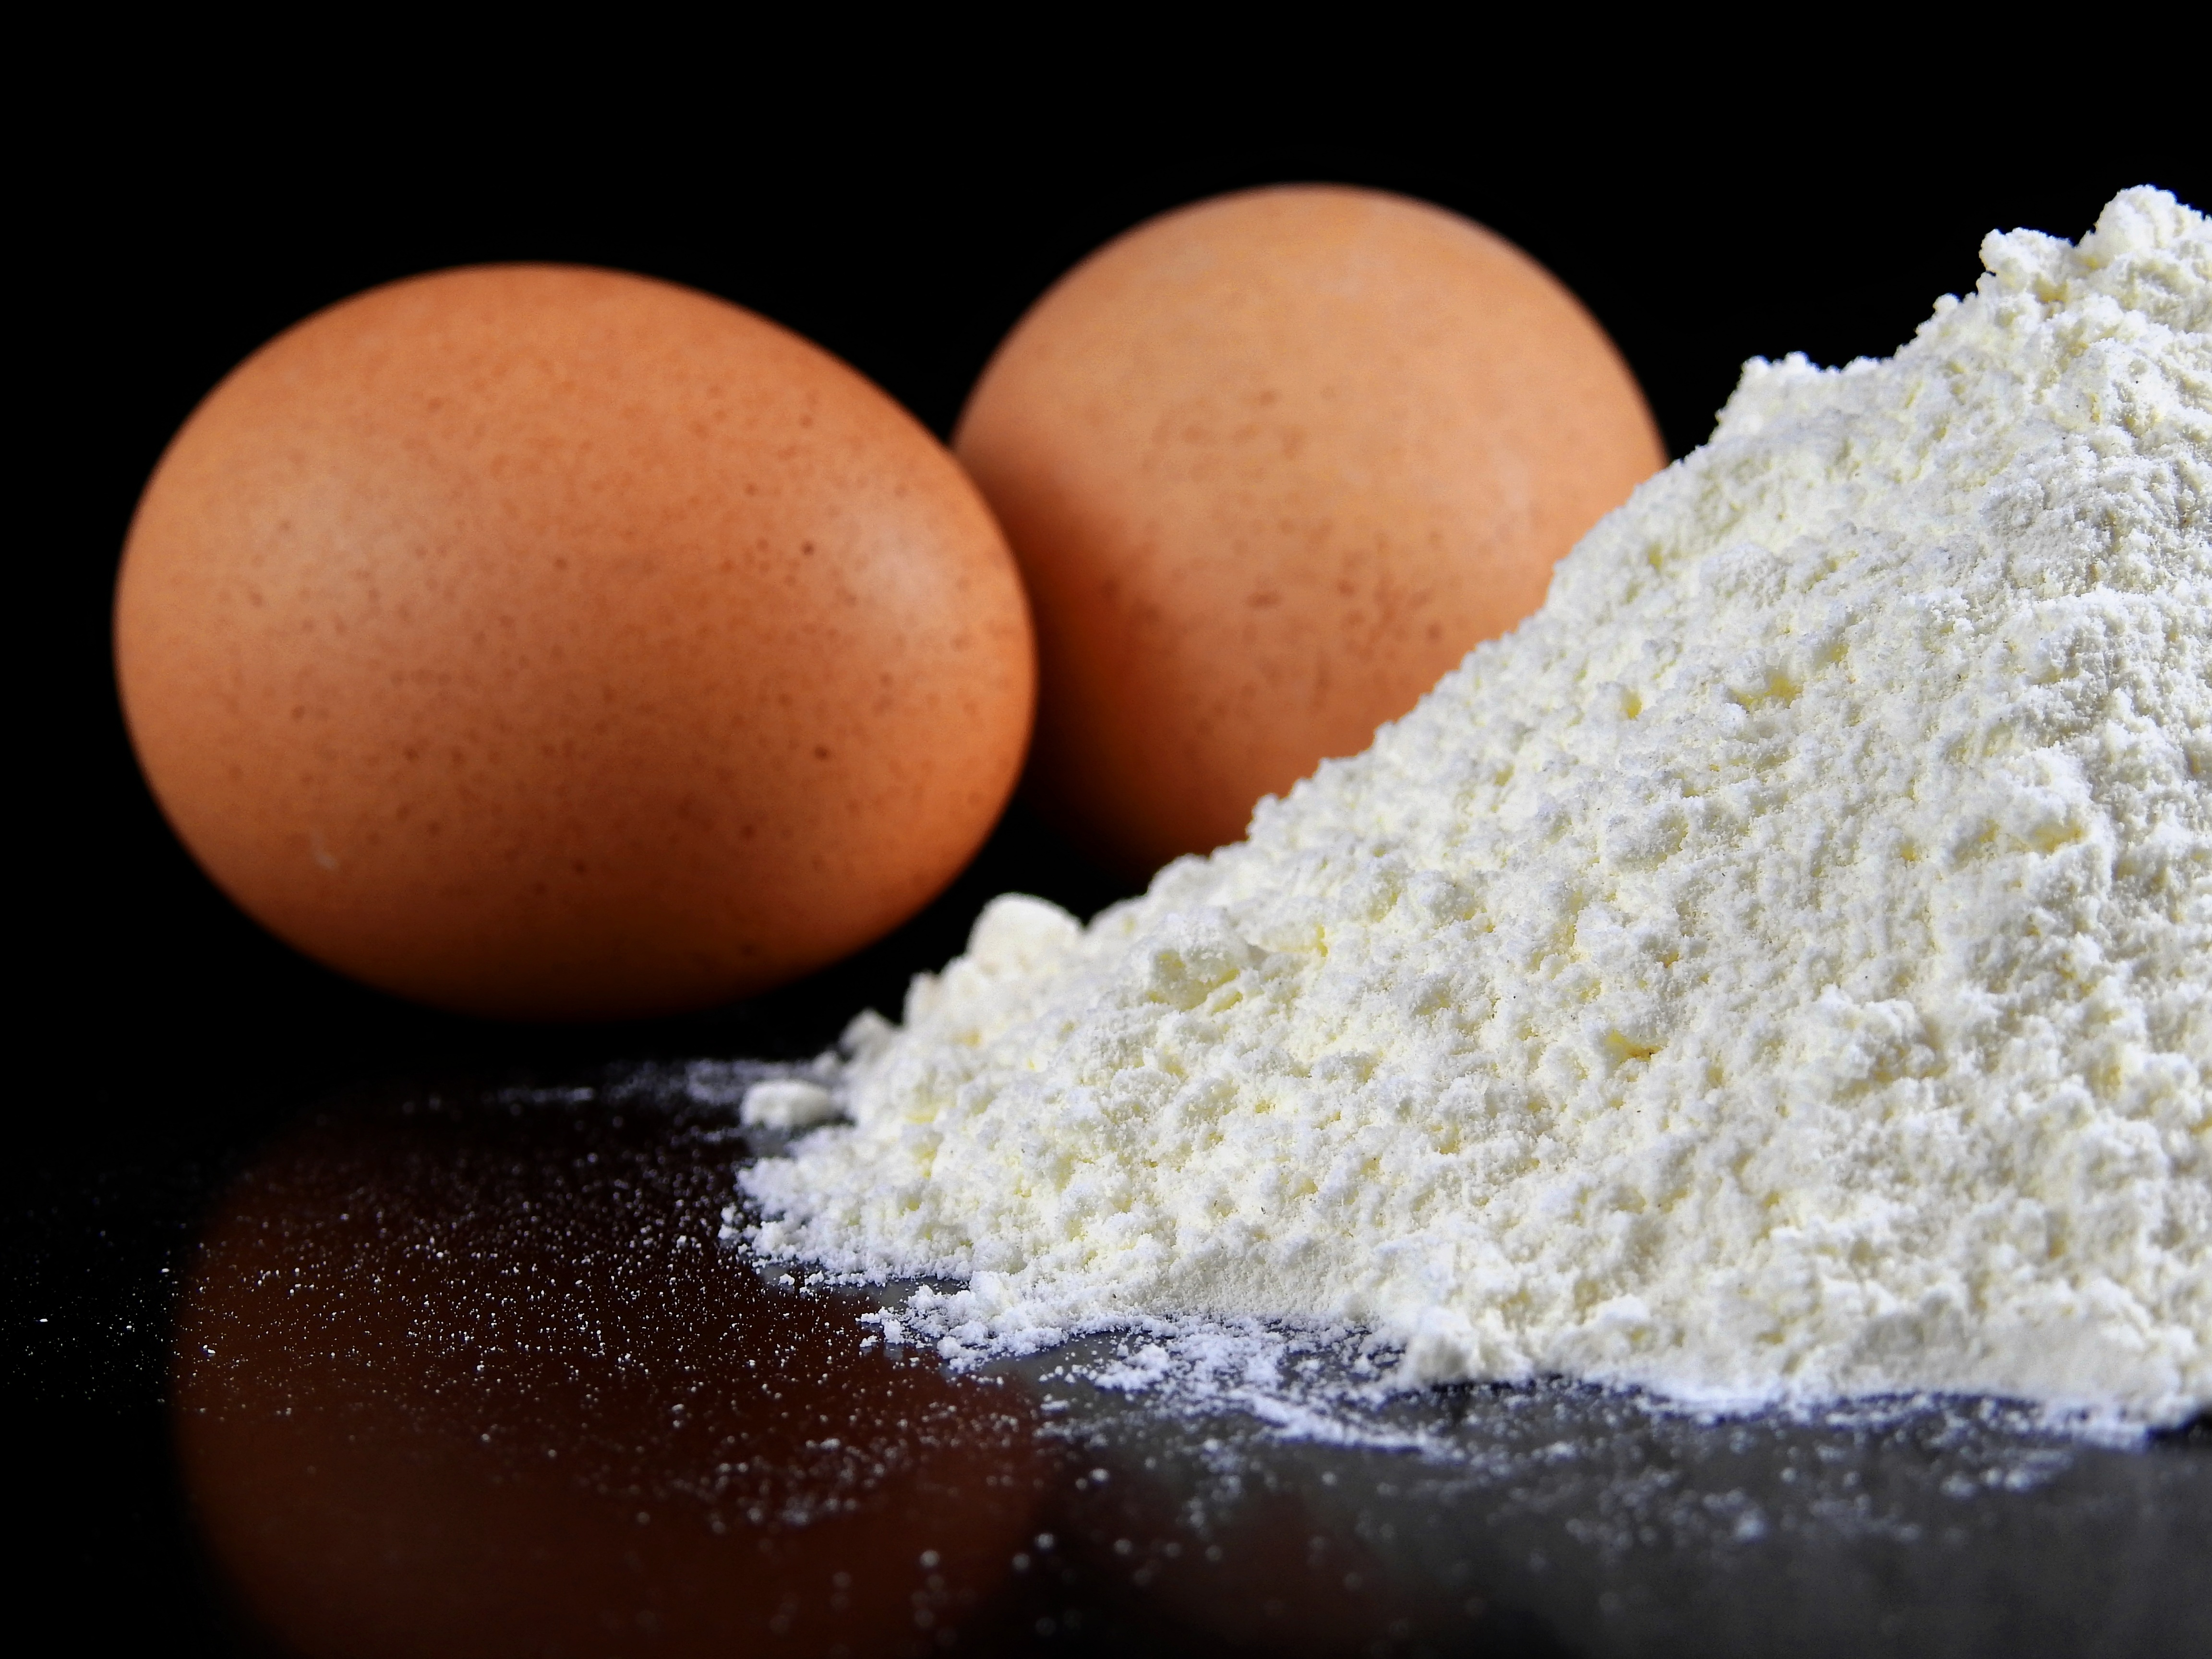
nature, bird, food, kitchen, powder, baking, bread, chicken, shell, egg, cook, poultry, hen, bake, nutrition, cereals, flour, hen's egg, eggshell